Vladimir Cavarnali

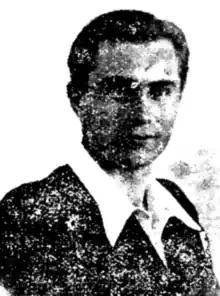
Cavarnali in 1935

Young Cavarnali embarked on a political career with the National Liberal Party (PNL), joining its chapter in Ismail County. On 2 December 1934, he was voted into the PNL county-level political council, which was presided upon by Sergiu Dimitriu. The following year, he joined the editorial staff of "Bugeacul", a literary review from his native town. A while afterward, he split with mainstream politics and joined Mihai Stelescu's Crusade of Romanianism—originally a breakaway faction of the far-right Iron Guard, it was established as a more left-leaning, "Social Fascist" party, combining Romanian nationalism with "social aspirations". In May 1935, he had also joined Stelescu and Alexandru Talex's cultural society, which cultivated the memory of Crusade sympathizer Panait Istrati. By January 1936, Cavarnali was working for the Crusade's eponymous magazine as a correspondent in Ismail.